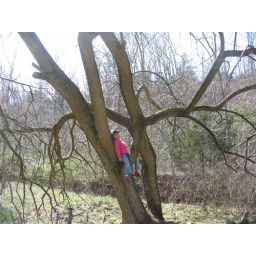
Nicole, our crazy monkey, sitting in the Osage Orane tree